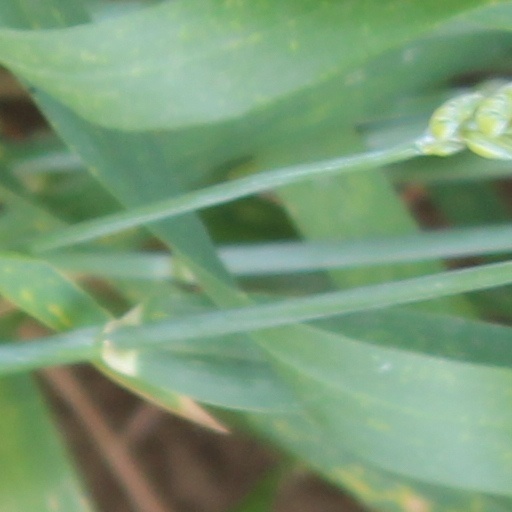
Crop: wheat